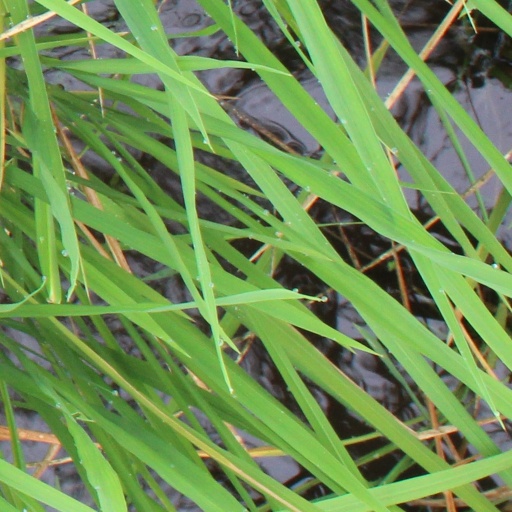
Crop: rice